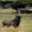
Label: deer